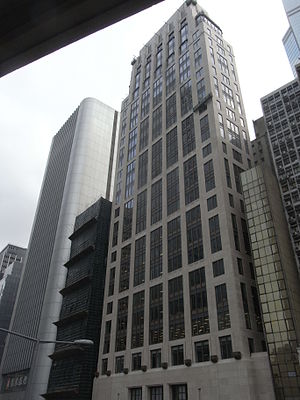
Agricultural Bank of China
Agricultural Bank of China Tower i Hong Kong
Agricultural Bank of China Limited, også kendt som AgBank eller 农行 Nóngháng, er en statsejet kinesisk bankkoncern. Med aktiver for 2.123 mia. US $ var det den tredjestørste bank i Kina og verdens 13. største. Koncernen der er etableret i 1951 har hovedsæde i Dongcheng-distriktet i Beijing. Den har afdelinger i Kina, Hongkong, London, Tokyo, New York, Frankfurt am Main, Sydney, Seoul og Singapore. I 2011 var virksomhedens omsætning på 377,73 mia. CNY og i 2012 havde den 444.238 medarbejdere.